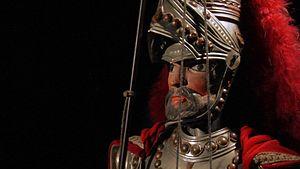
Extrait du film Orlando Ferito - Roland Blessé
Orlando ferito est un film documentaire français réalisé par Vincent Dieutre, sorti le 2 décembre 2015.